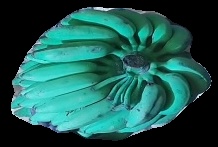
Variety: elakki-bale
Grade: grade3